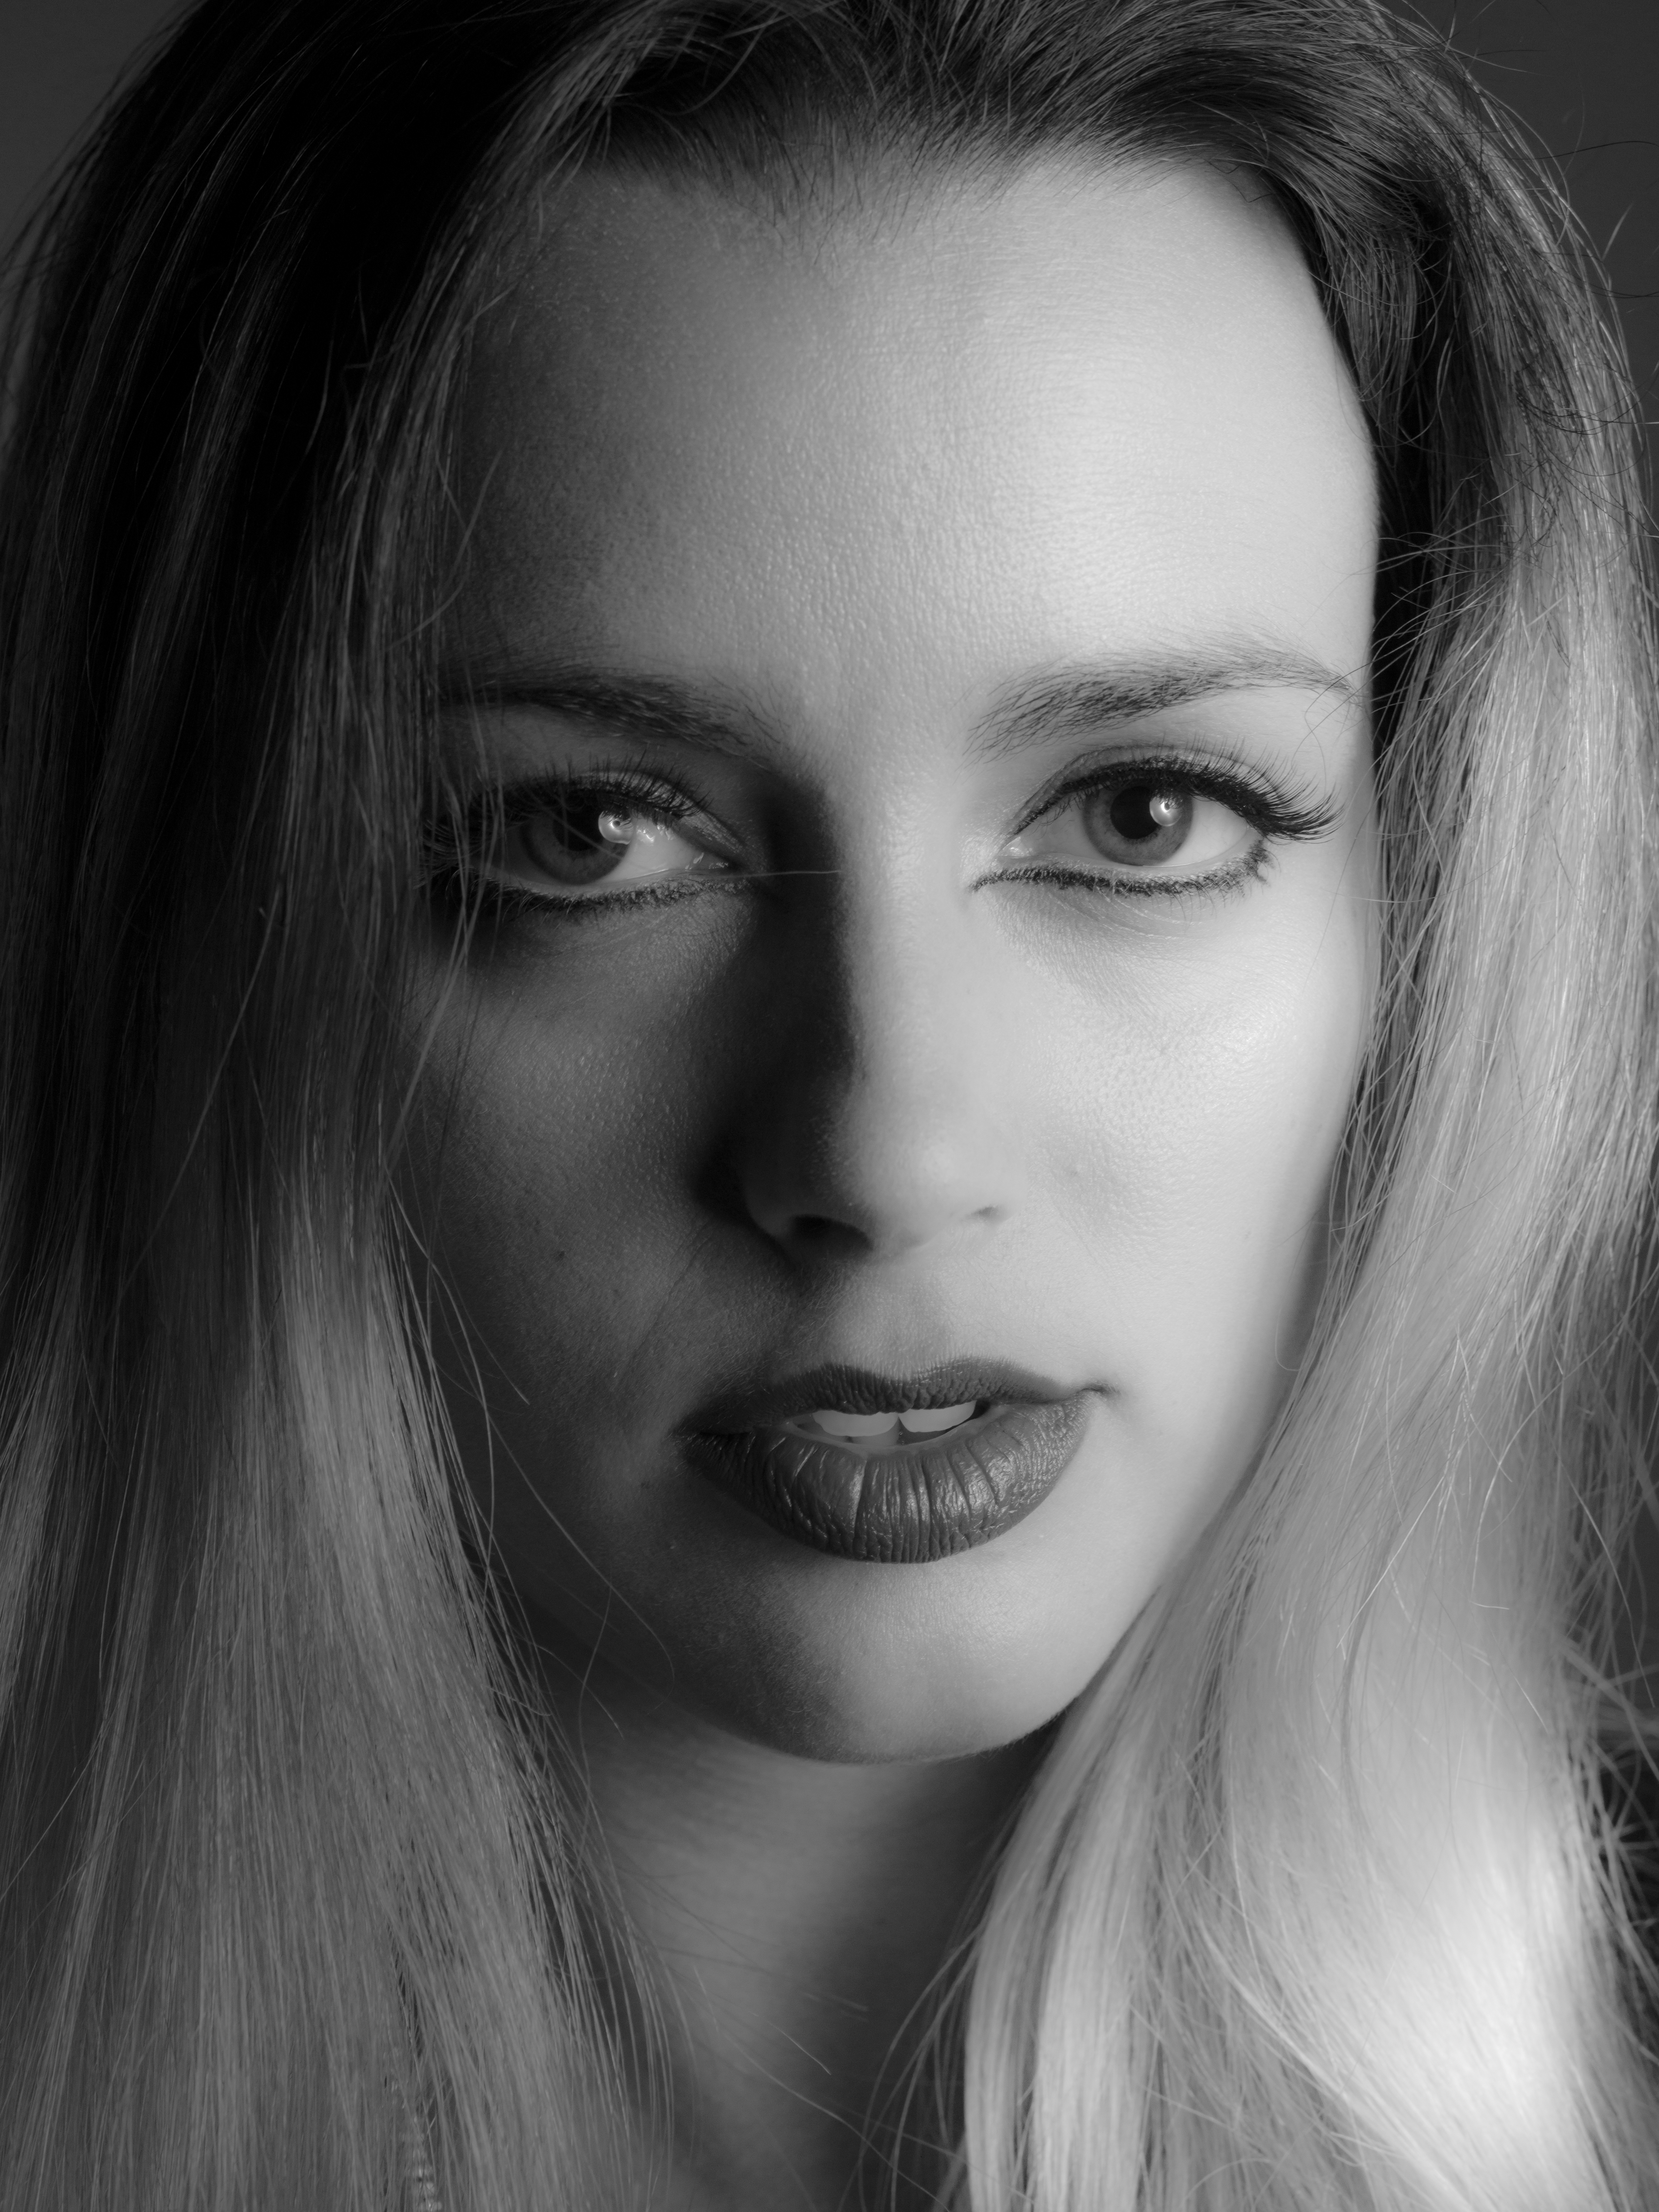
black and white, girl, woman, hair, white, photography, portrait, model, black, monochrome, facial expression, smile, long hair, close up, human body, blackandwhite, face, nose, eye, head, skin, lips, beauty, blond, organ, emotion, pentax645z, 645z, priolite, beautifulwoman, photo shoot, brown hair, monochrome photography, portrait photography, art model